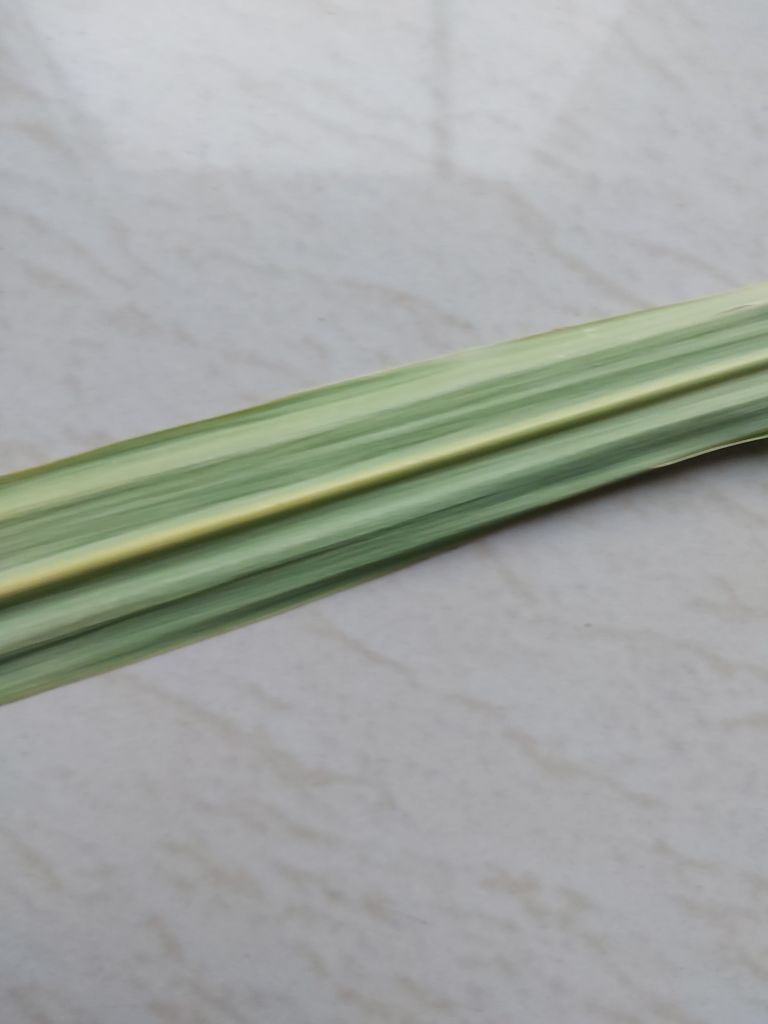
Label: Yellow Leaf